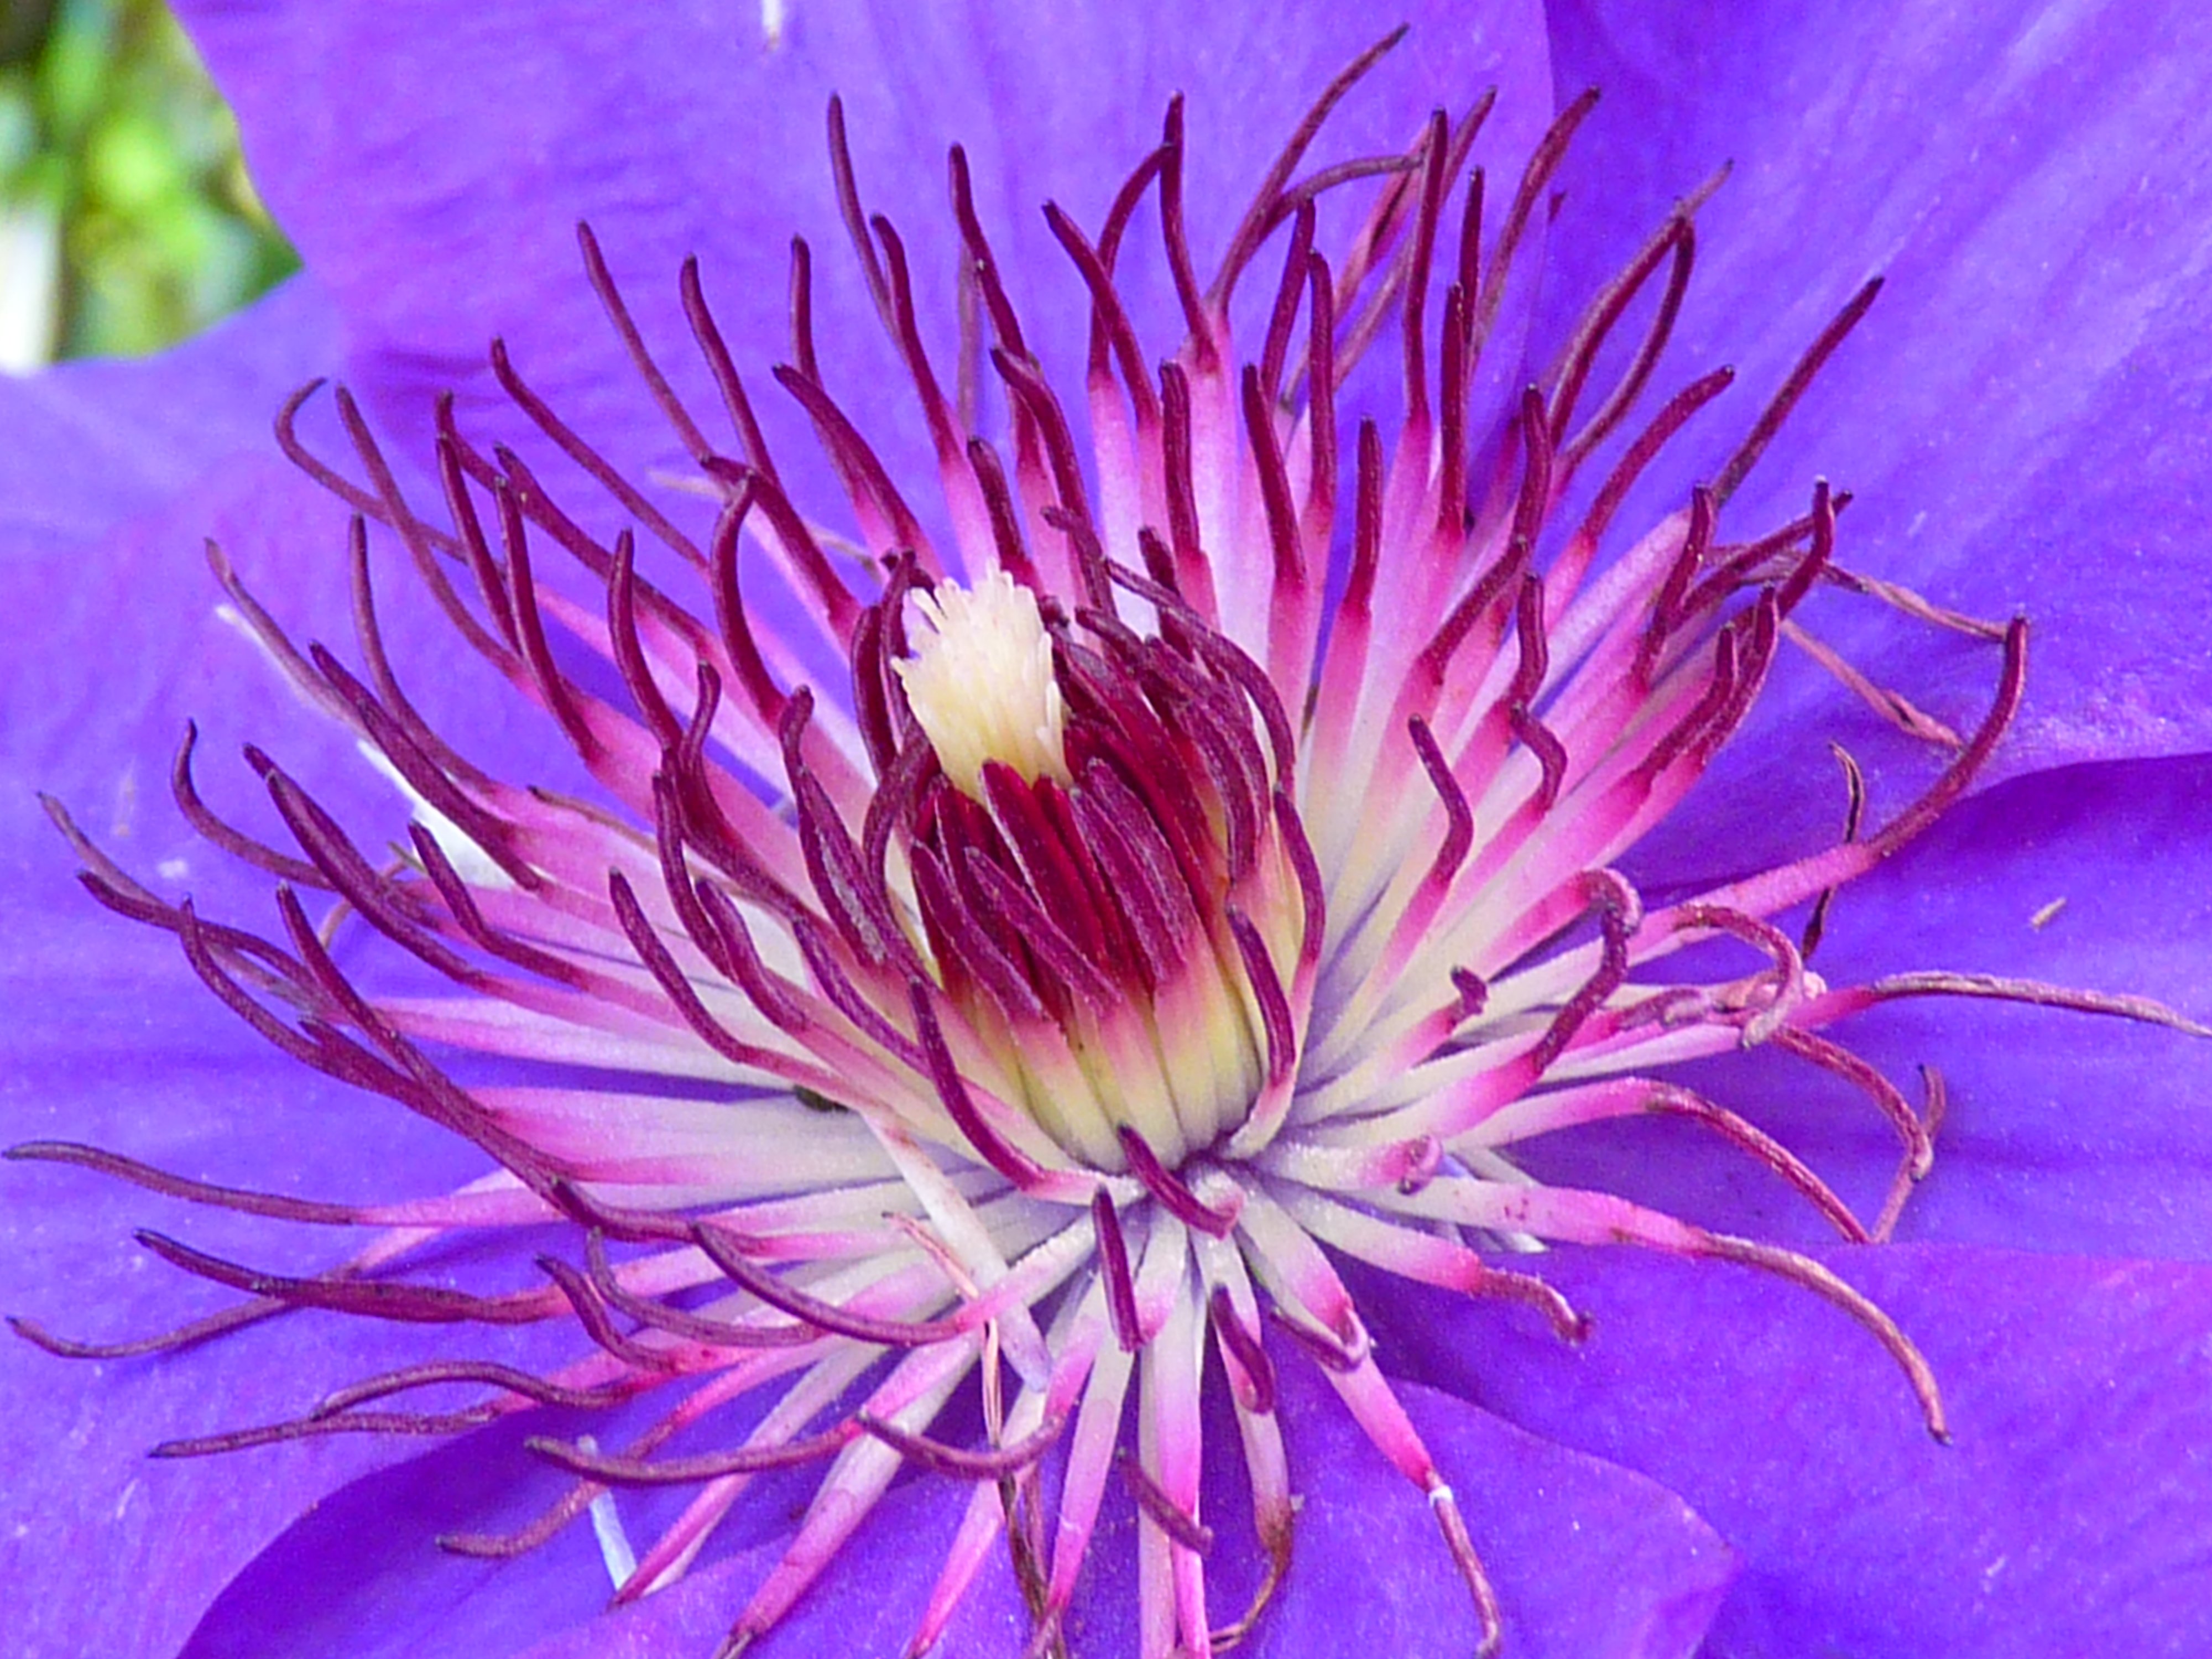
blossom, plant, flower, purple, petal, bloom, pollen, blue, flora, wildflower, close up, clematis, macro photography, flowering plant, daisy family, land plant